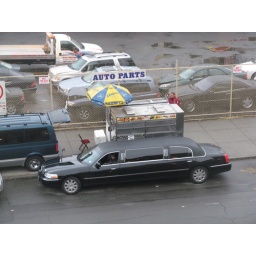
Stretch limousine parked in front of "Sambucci Bros. Auto Salvage" (across the street from Citi Field), 06/11/09